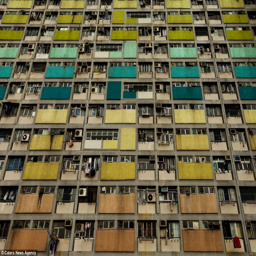
but on closer inspection the eye is drawn to the open windows , washing hanging from balconies and blinds partially drawn